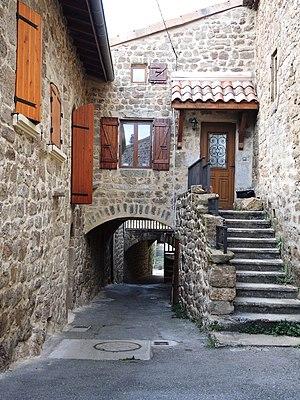
Quintenas voûte
Quintenas est une commune française située dans le département de l'Ardèche, en région Auvergne-Rhône-Alpes, à 7 km au sud de la ville d'Annonay.